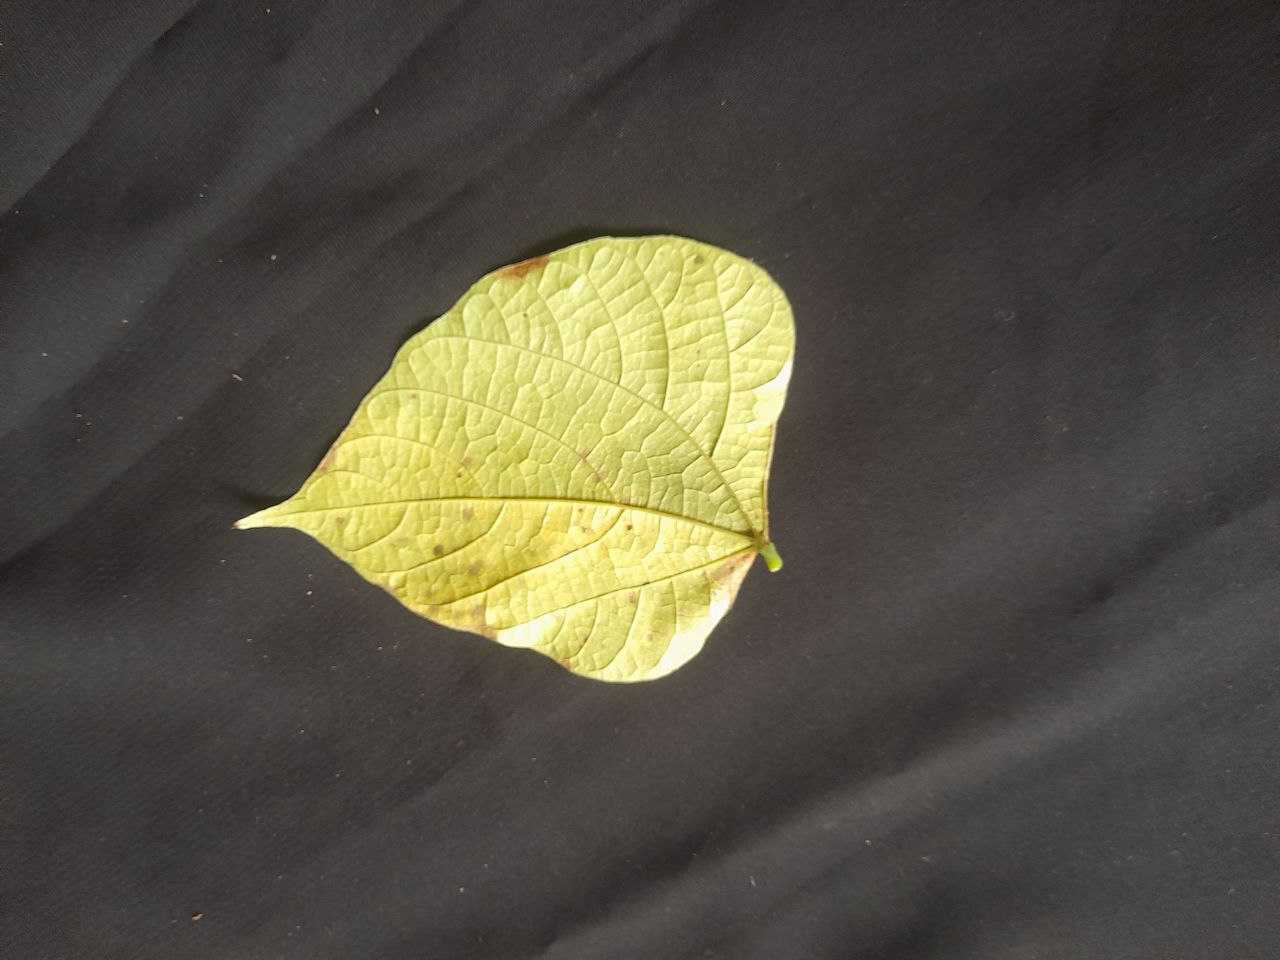
Crop: bean
Leaf condition: Rust